Truman Brothers

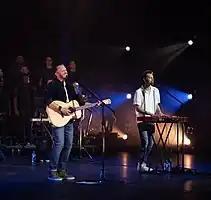
Truman Brothers in 2022

Truman Brothers is an American pop/rock Christian duo composed of brothers Ben and Chad Truman from Nashville, Tennessee. The band was formed in Provo, Utah in 2005 while the brothers were attending Brigham Young University.